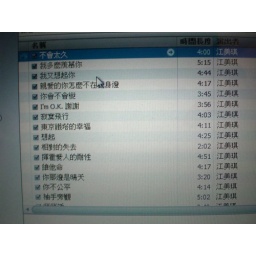
In Eva's house!Two girls had a lovely big house in England!Tonight we lisented to many sad songs!